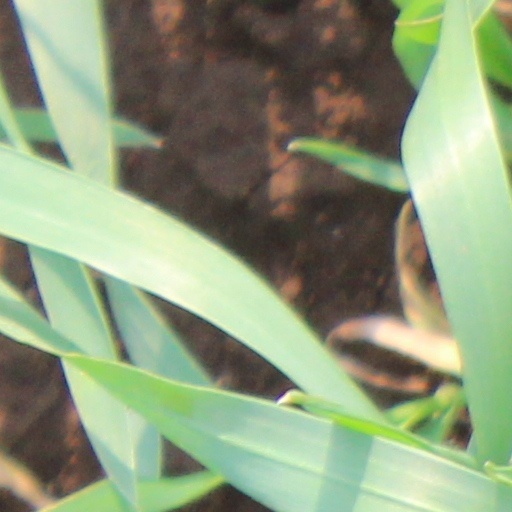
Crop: wheat